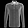
Label: Shirt